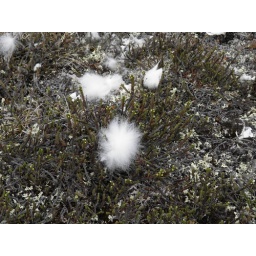
A field of white fluff had me thinking that there must be rabbit bones in the making.